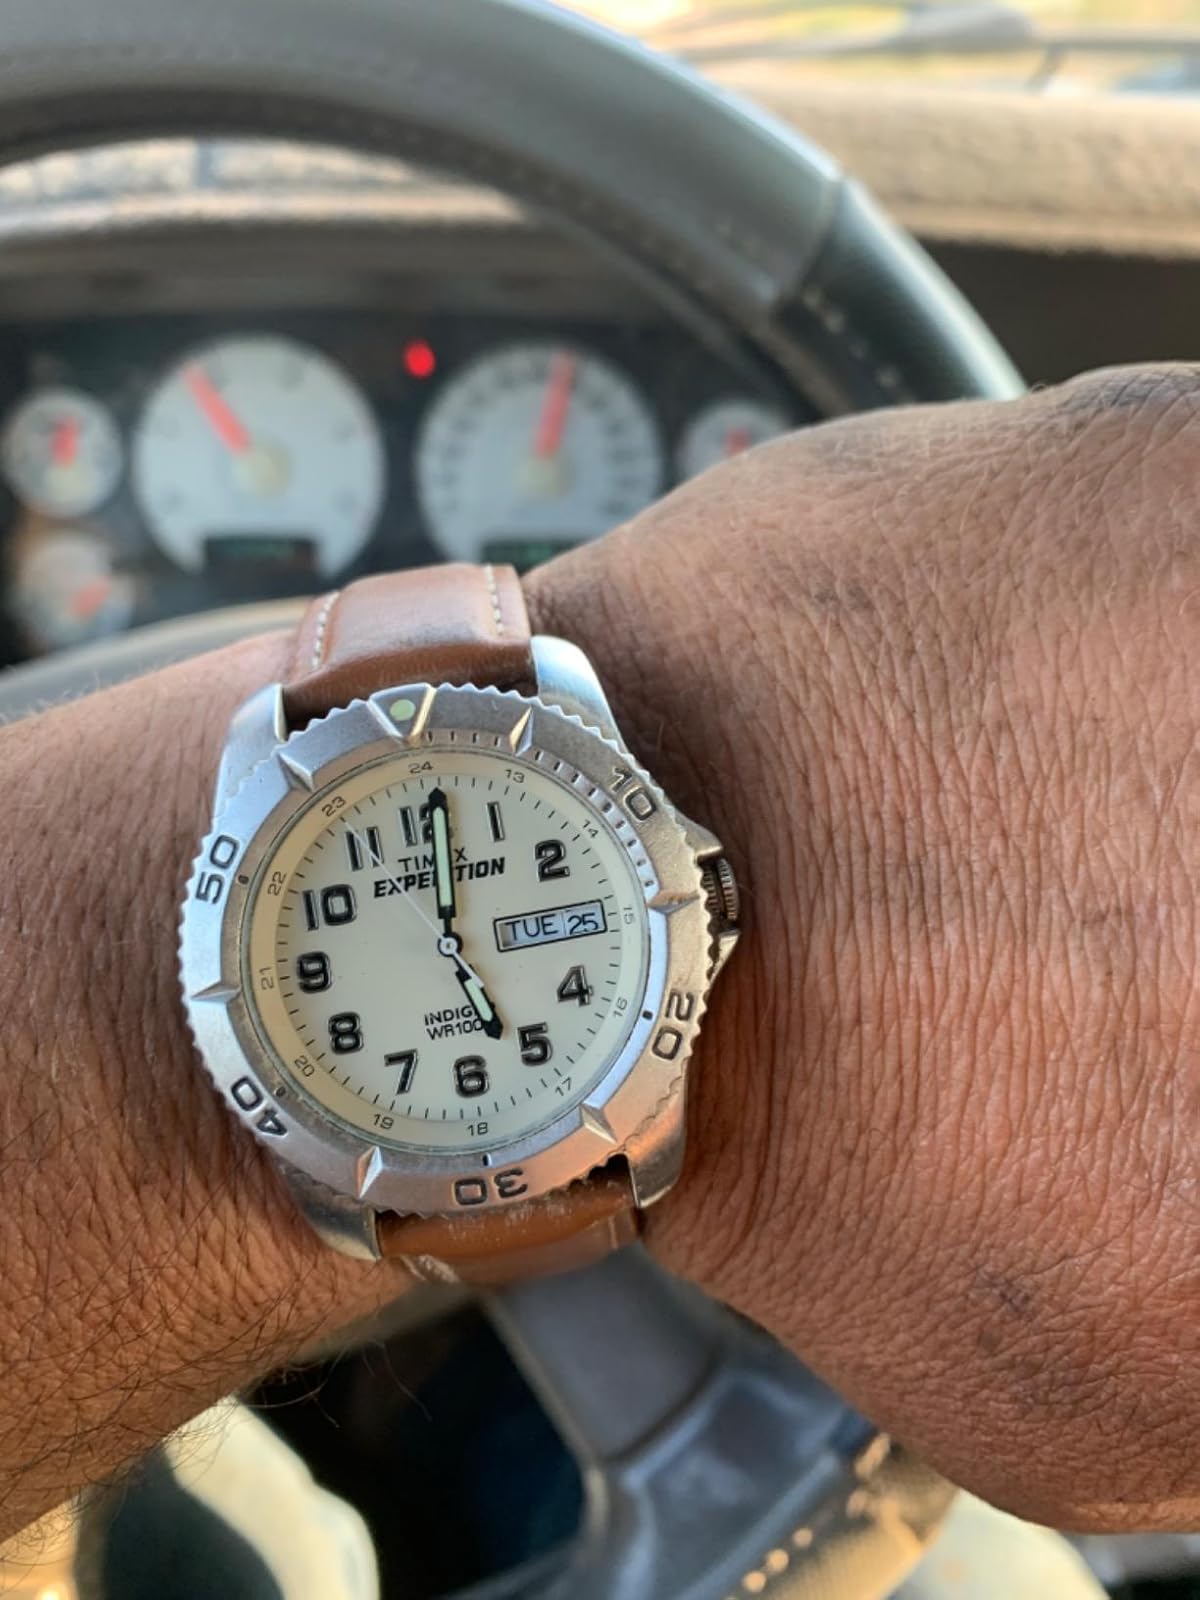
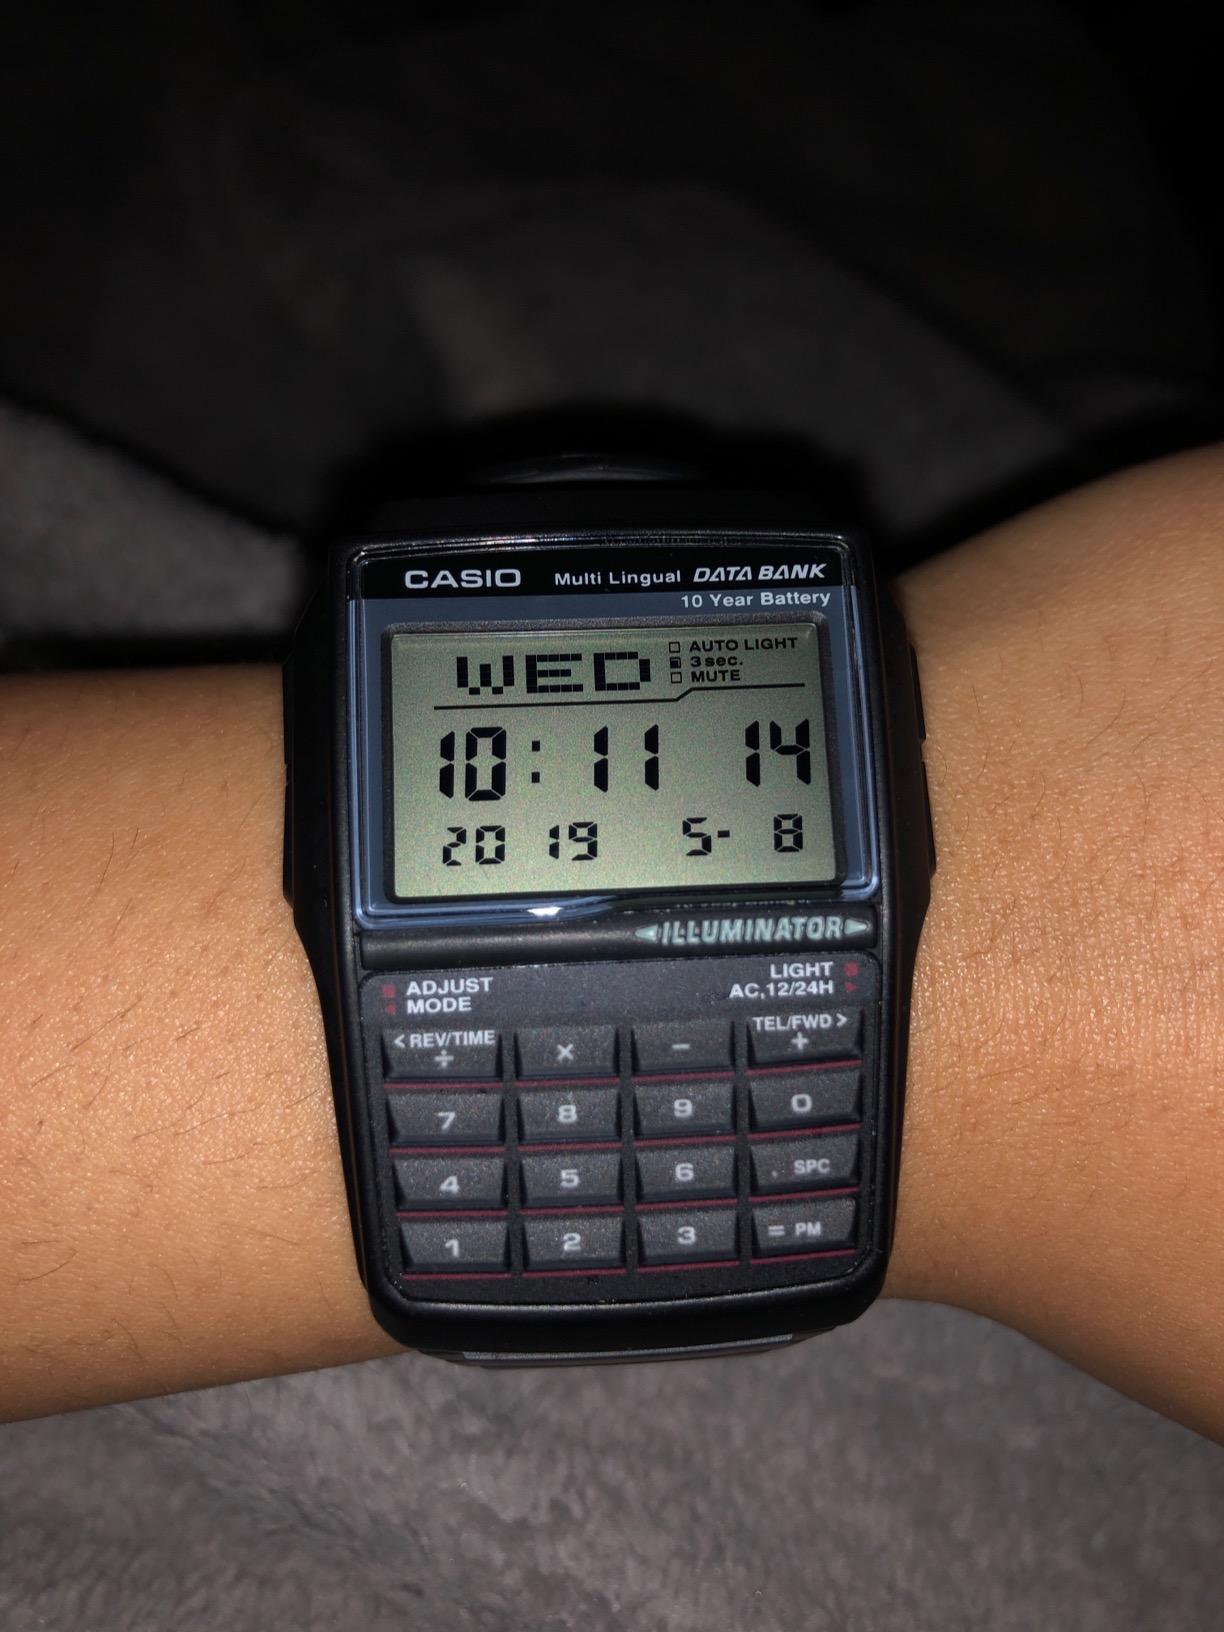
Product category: accessories_watch
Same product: no